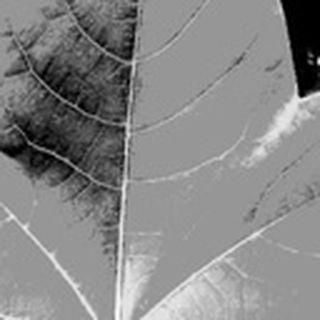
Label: healthy_cotton